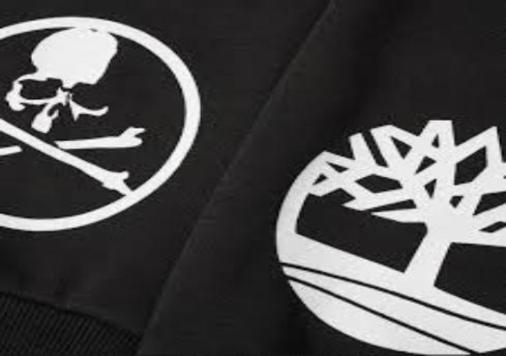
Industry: Clothes